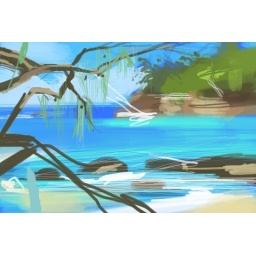
#iPhone art sitting under the tree at the beach this morn